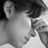
Emotion: sad